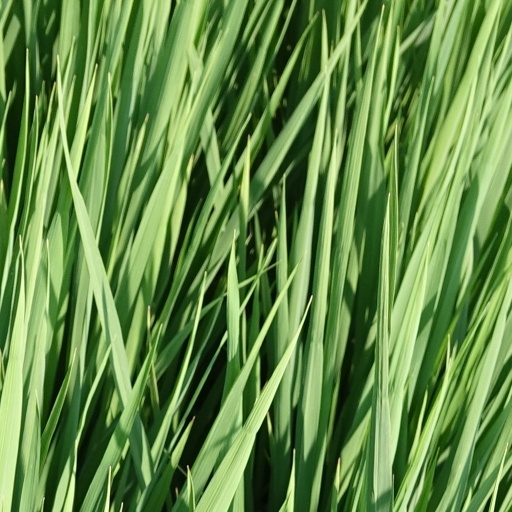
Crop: rice